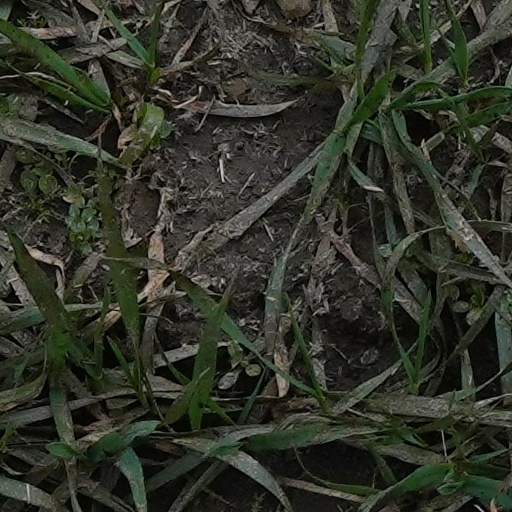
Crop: wheat